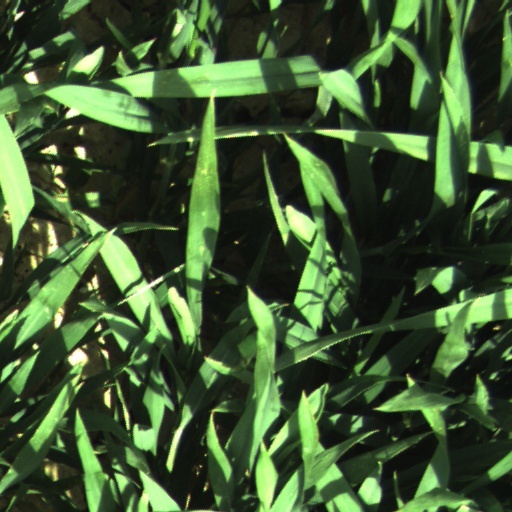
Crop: wheat